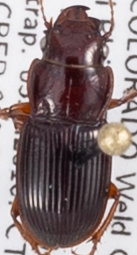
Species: Cratacanthus dubius
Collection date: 2018-07-05
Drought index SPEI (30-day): -0.198
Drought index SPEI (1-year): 0.06
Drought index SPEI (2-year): -0.46